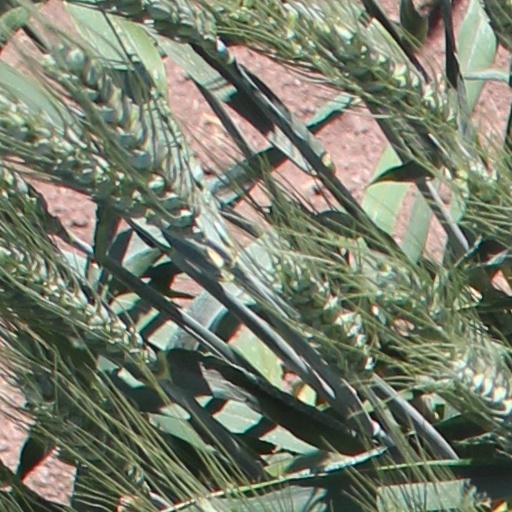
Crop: wheat